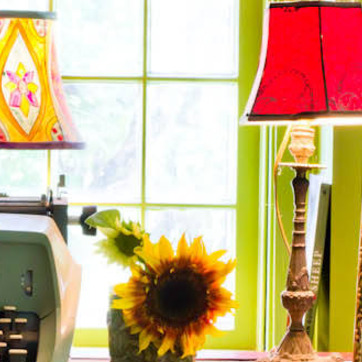
Material: glass